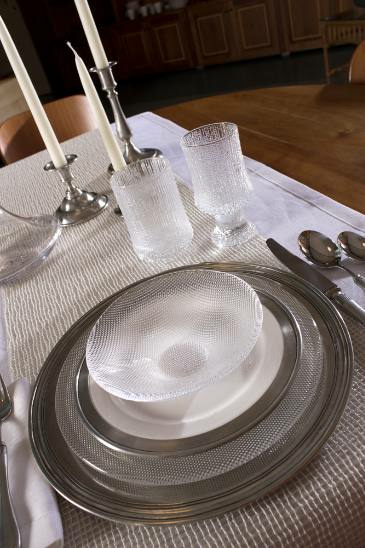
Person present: No